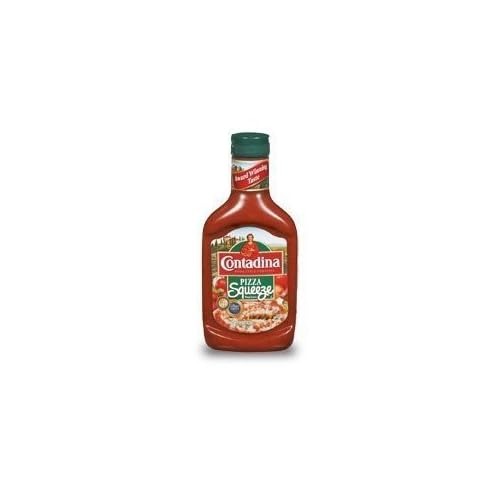
Item Name: Contadina Pizza Squeeze case pack 12
Value: 1.0
Unit: Count

Price: 50.975